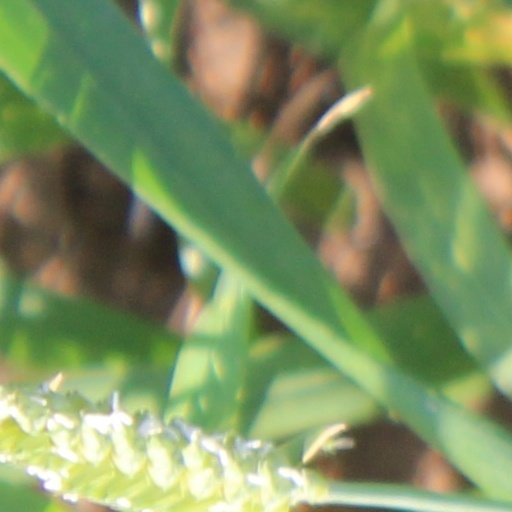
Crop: wheat